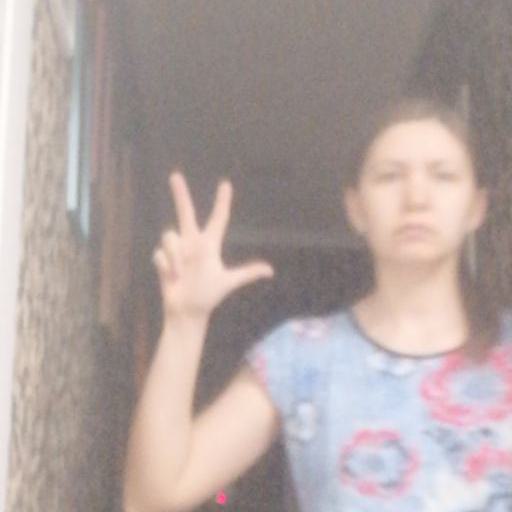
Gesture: three2